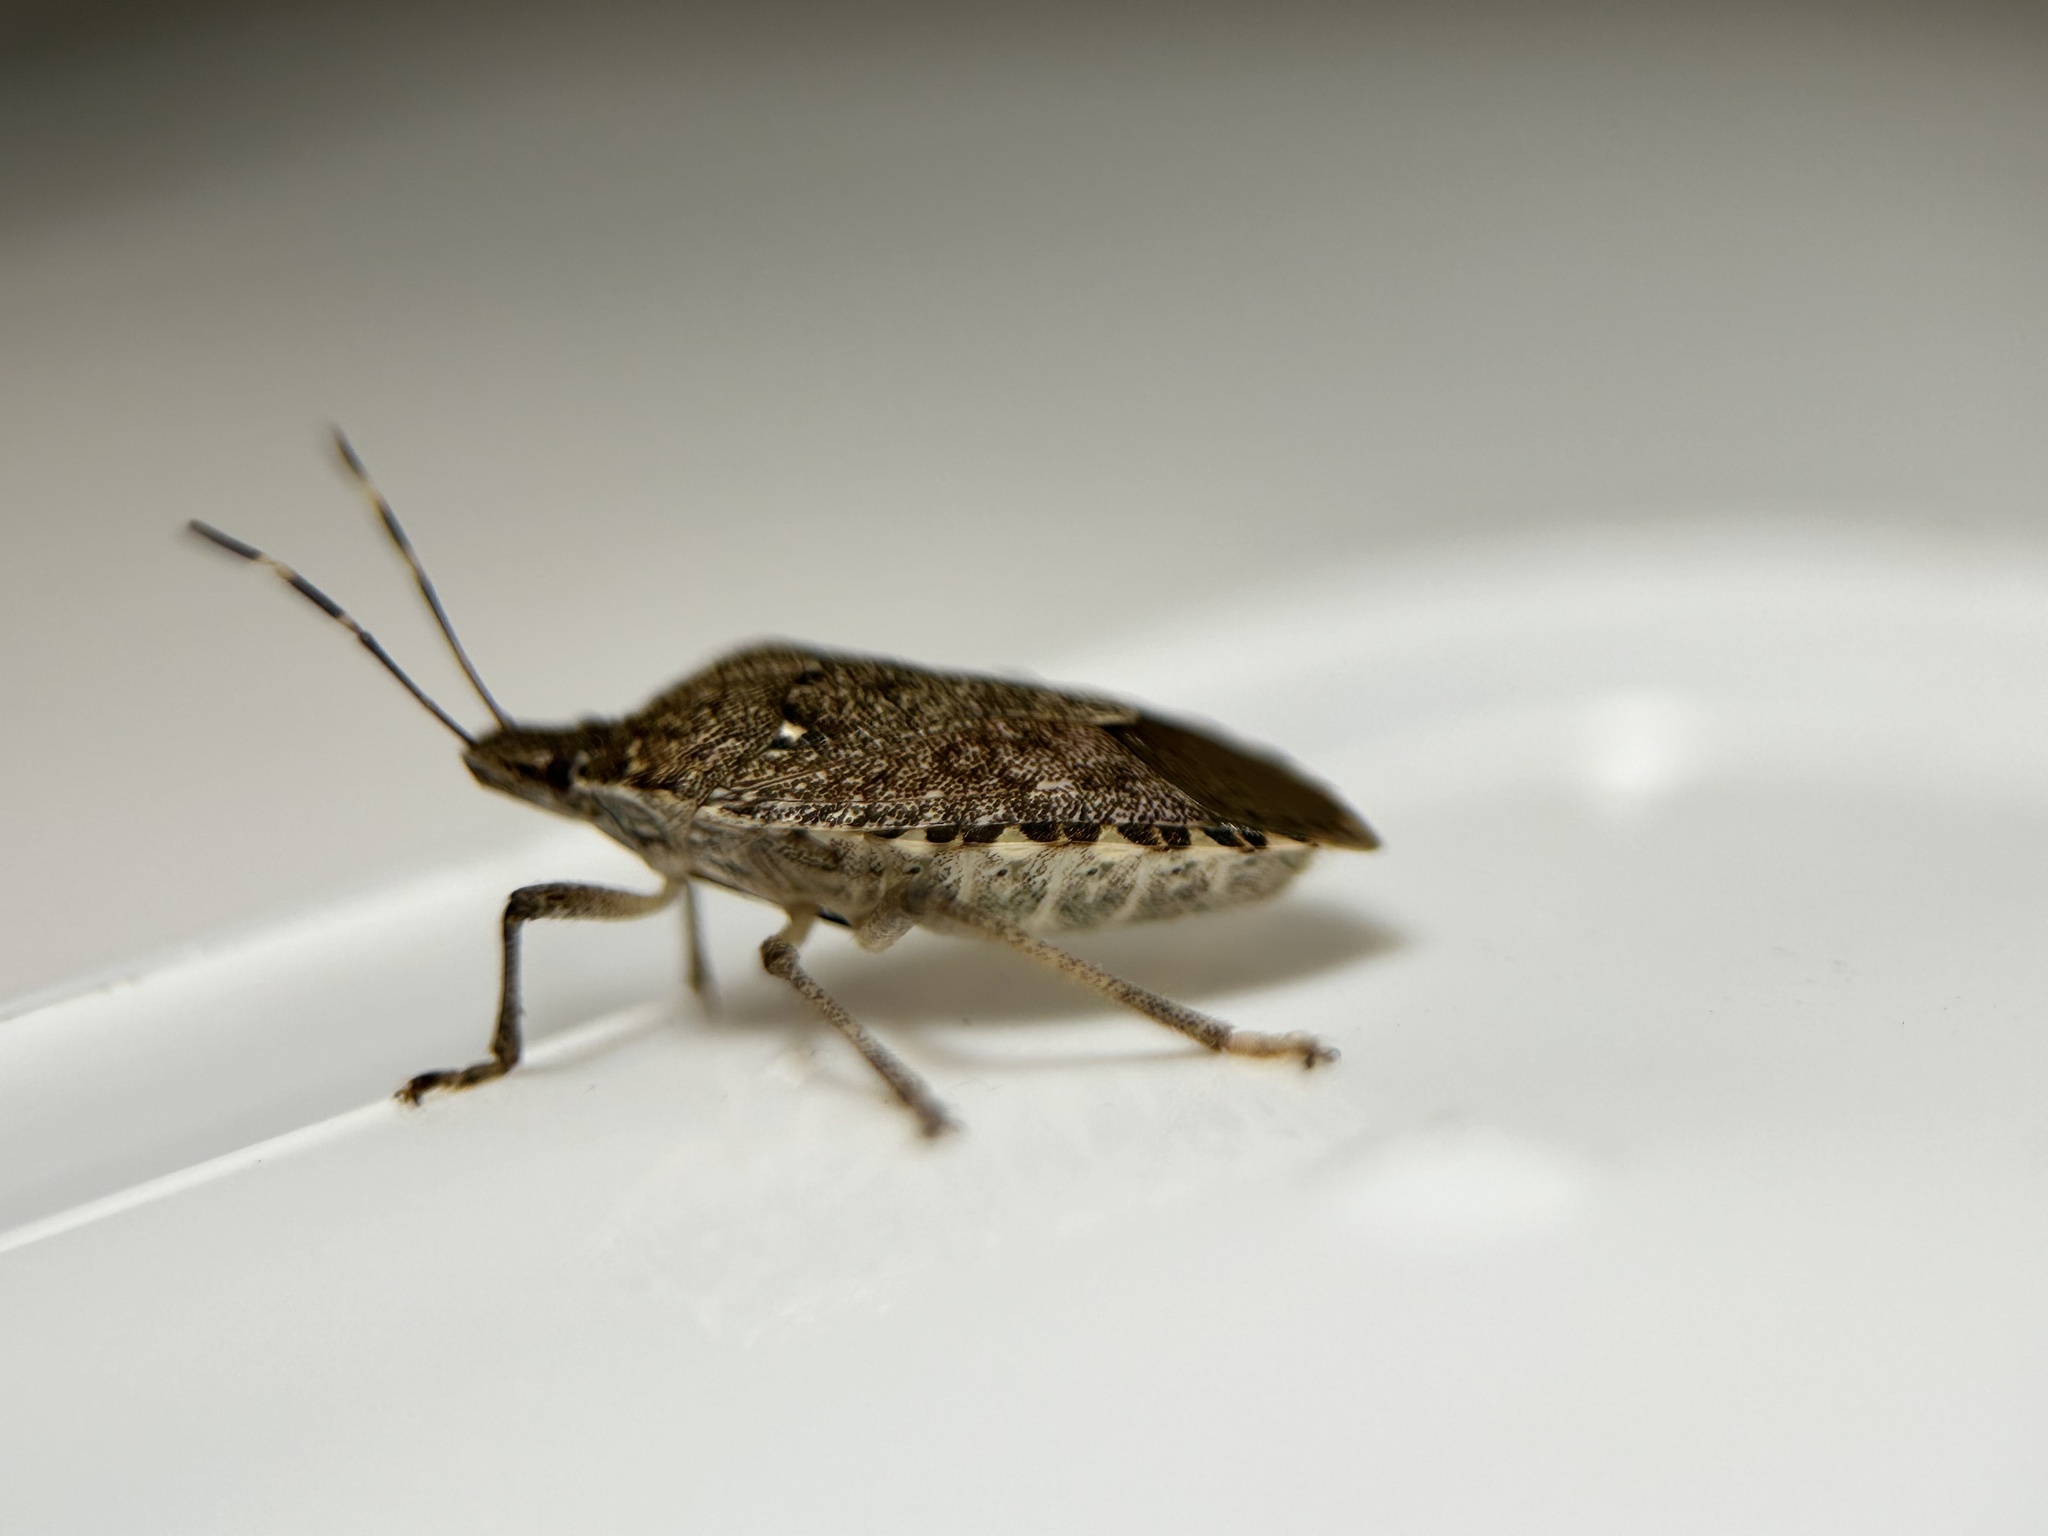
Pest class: stink_bug